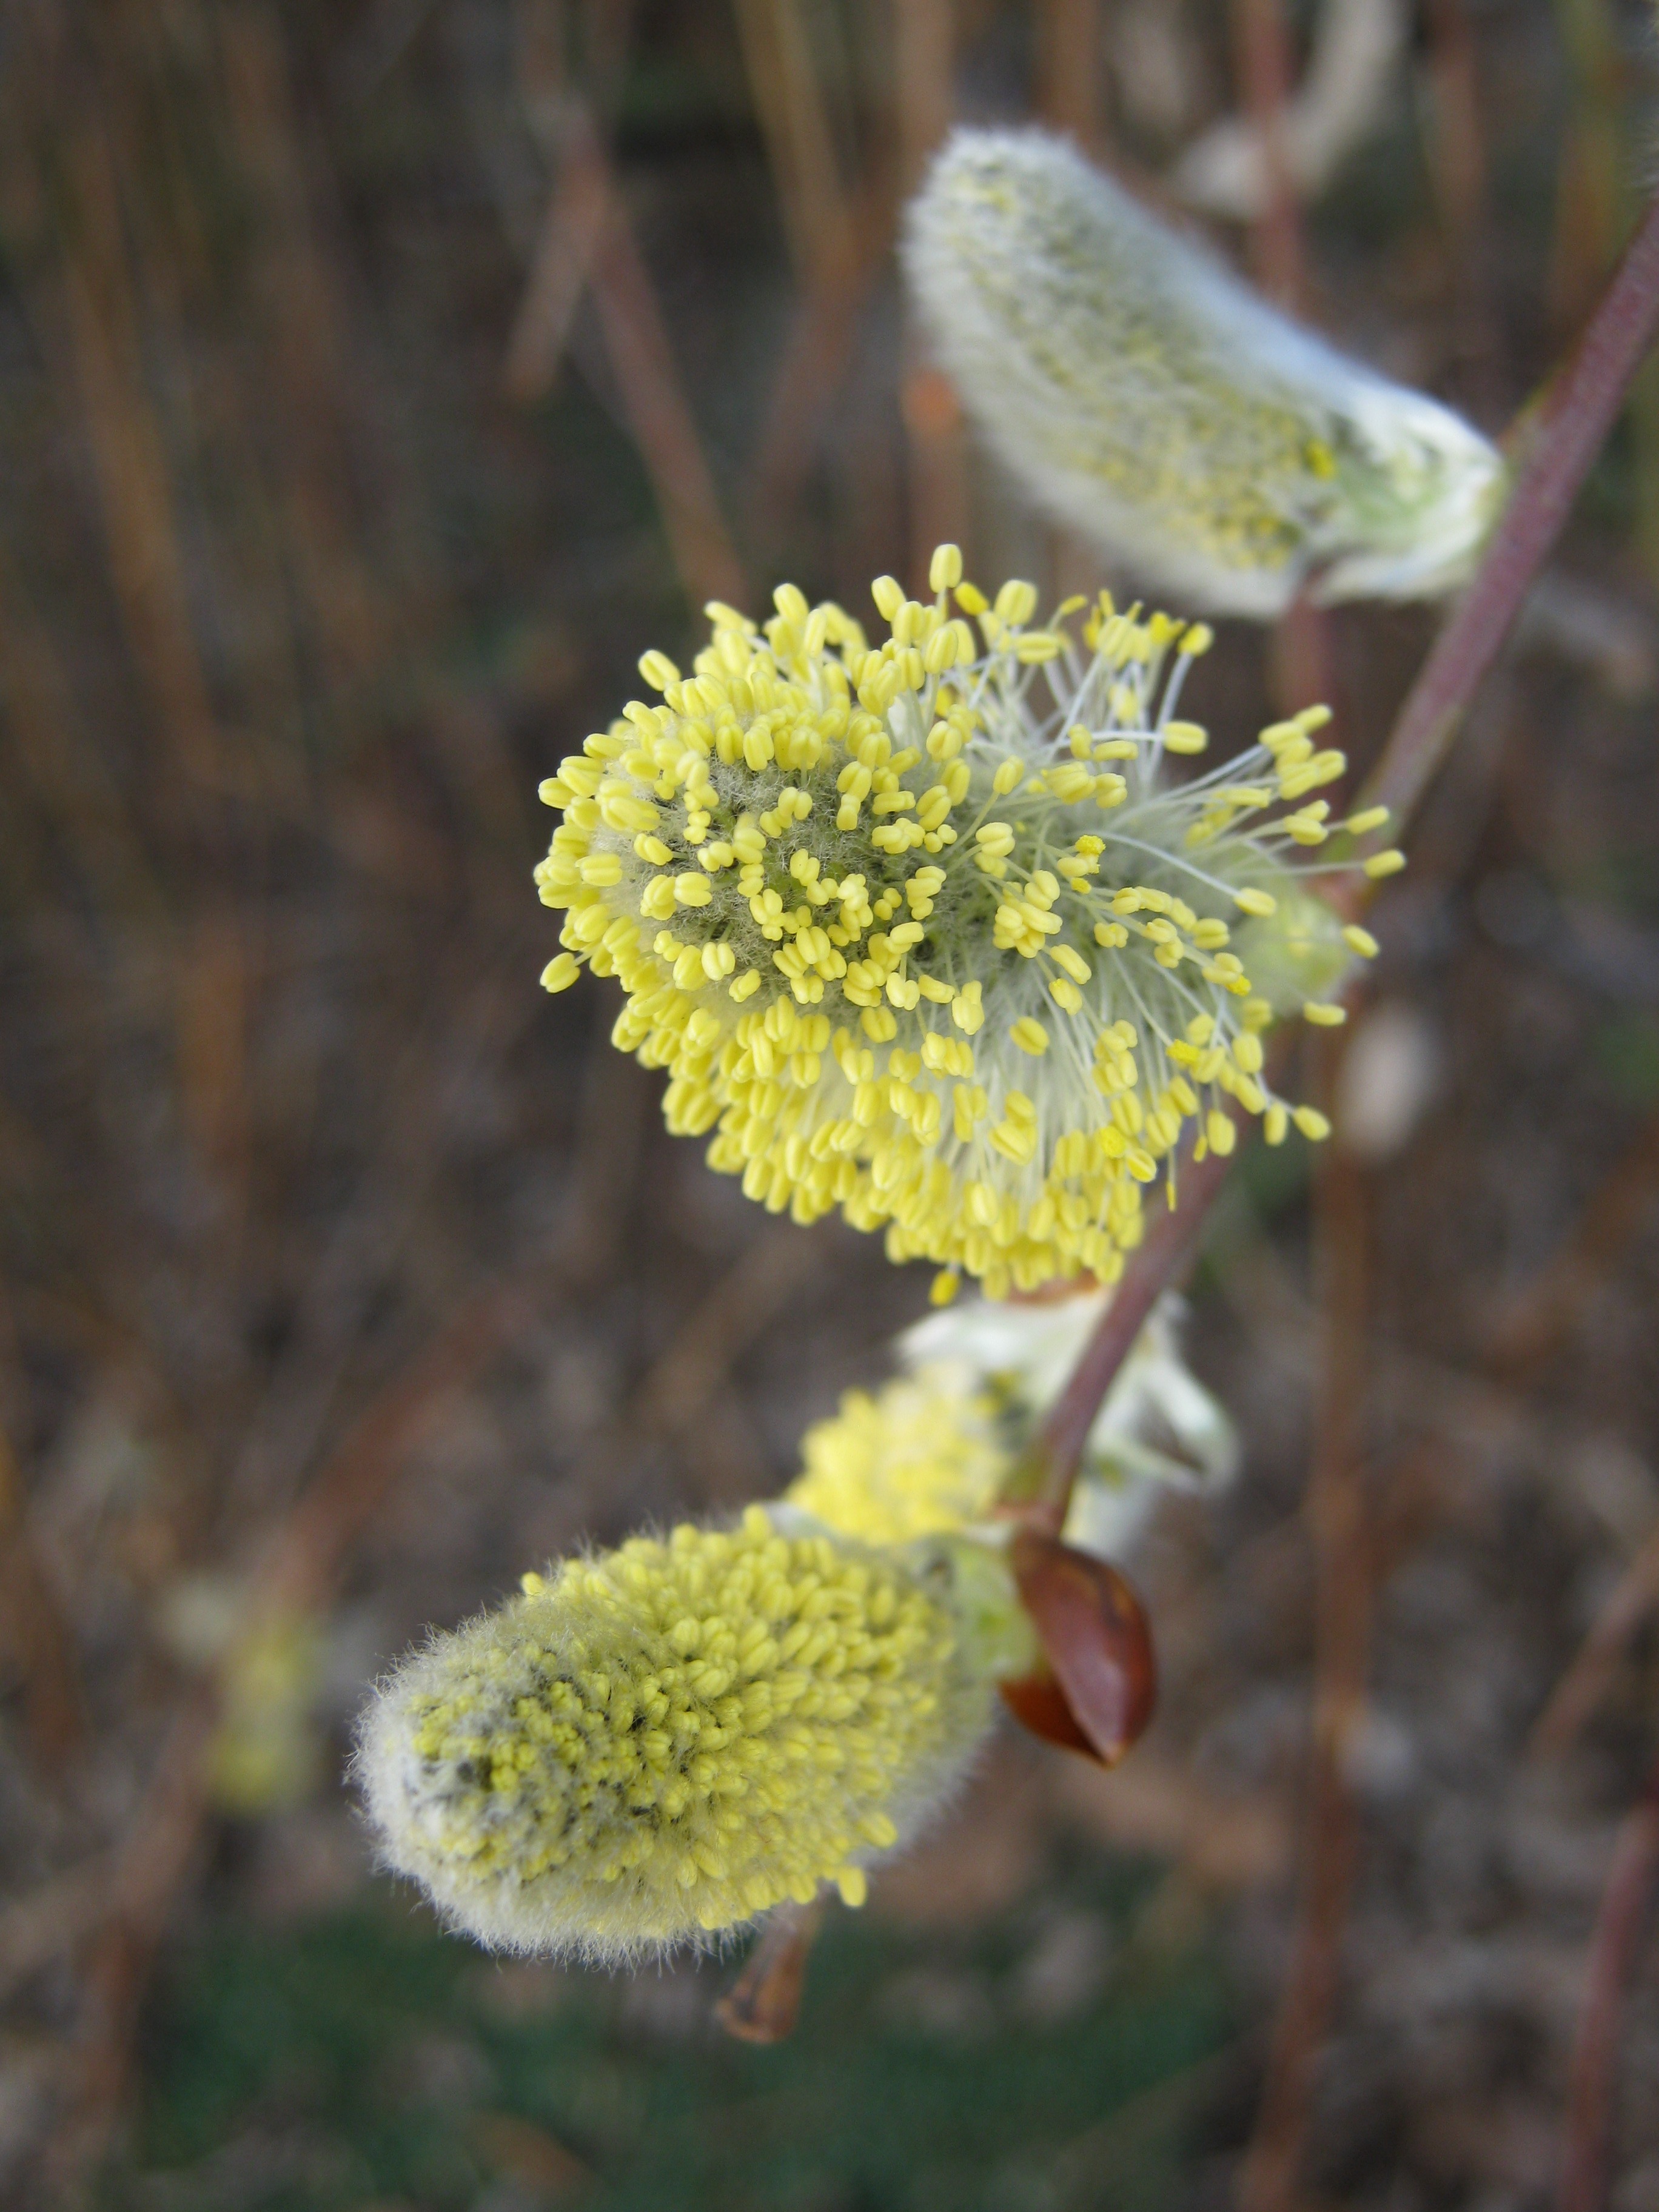
nature, blossom, plant, morning, leaf, flower, spring, green, produce, autumn, botany, yellow, flora, fauna, wildflower, shrub, bees, macro photography, flowering plant, bee pollen, palm kitten, grazing greenhouse, subshrub, pussy willow, land plant